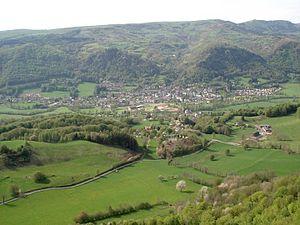
Les sélections départementales et régionales du plus beau marché de France sont organisées chaque début d'année depuis 2018, par la presse quotidienne régionale, via un espace dédié sur leur site.
Vic-sur-Cère est une commune française, chef-lieu du canton de Vic, située dans le département du Cantal en région Auvergne-Rhône-Alpes. Elle est située dans la vallée de la Cère, bordée en aval par la commune de Polminhac et en amont par celle de Thiézac avec laquelle elle forme une station verte.